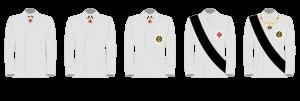
L’ordre équestre du Saint-Sépulcre de Jérusalem est un ordre de chevalerie religieux, de droit pontifical, qui s'inspire des Croisades et est recréé en 1847 par volonté papale. C'est maintenant un ordre au statut d'association de fidèles catholiques reconnue par le Saint-Siège et non un ordre religieux de frères, et qui œuvre pour aider la communauté chrétienne installée en Terre sainte, aujourd'hui territoire d'Israël, de la Palestine, de Jordanie et de Chypre. Sa devise est Deus lo vult, qui se traduit en français par Dieu le veut.